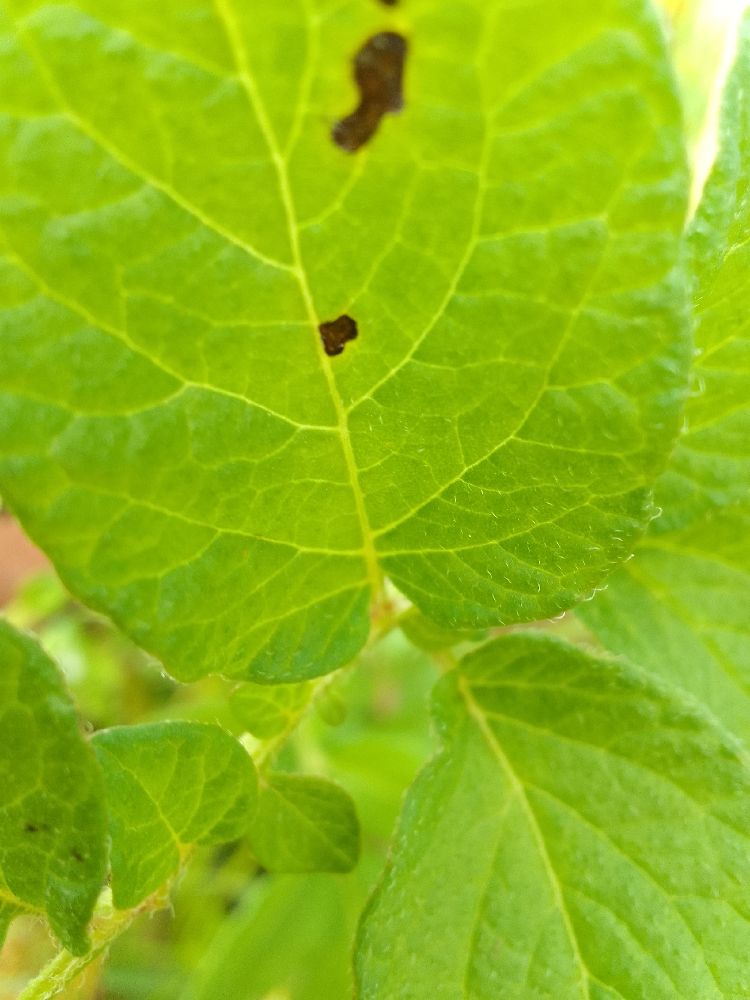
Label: Early blight